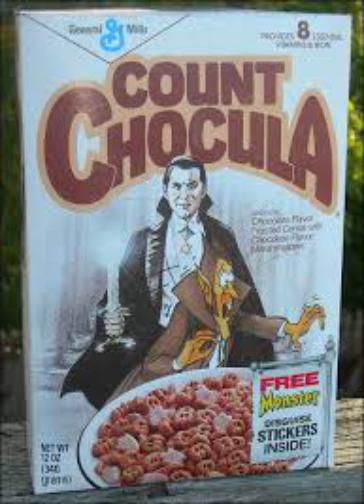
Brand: Count Chocula
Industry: Food